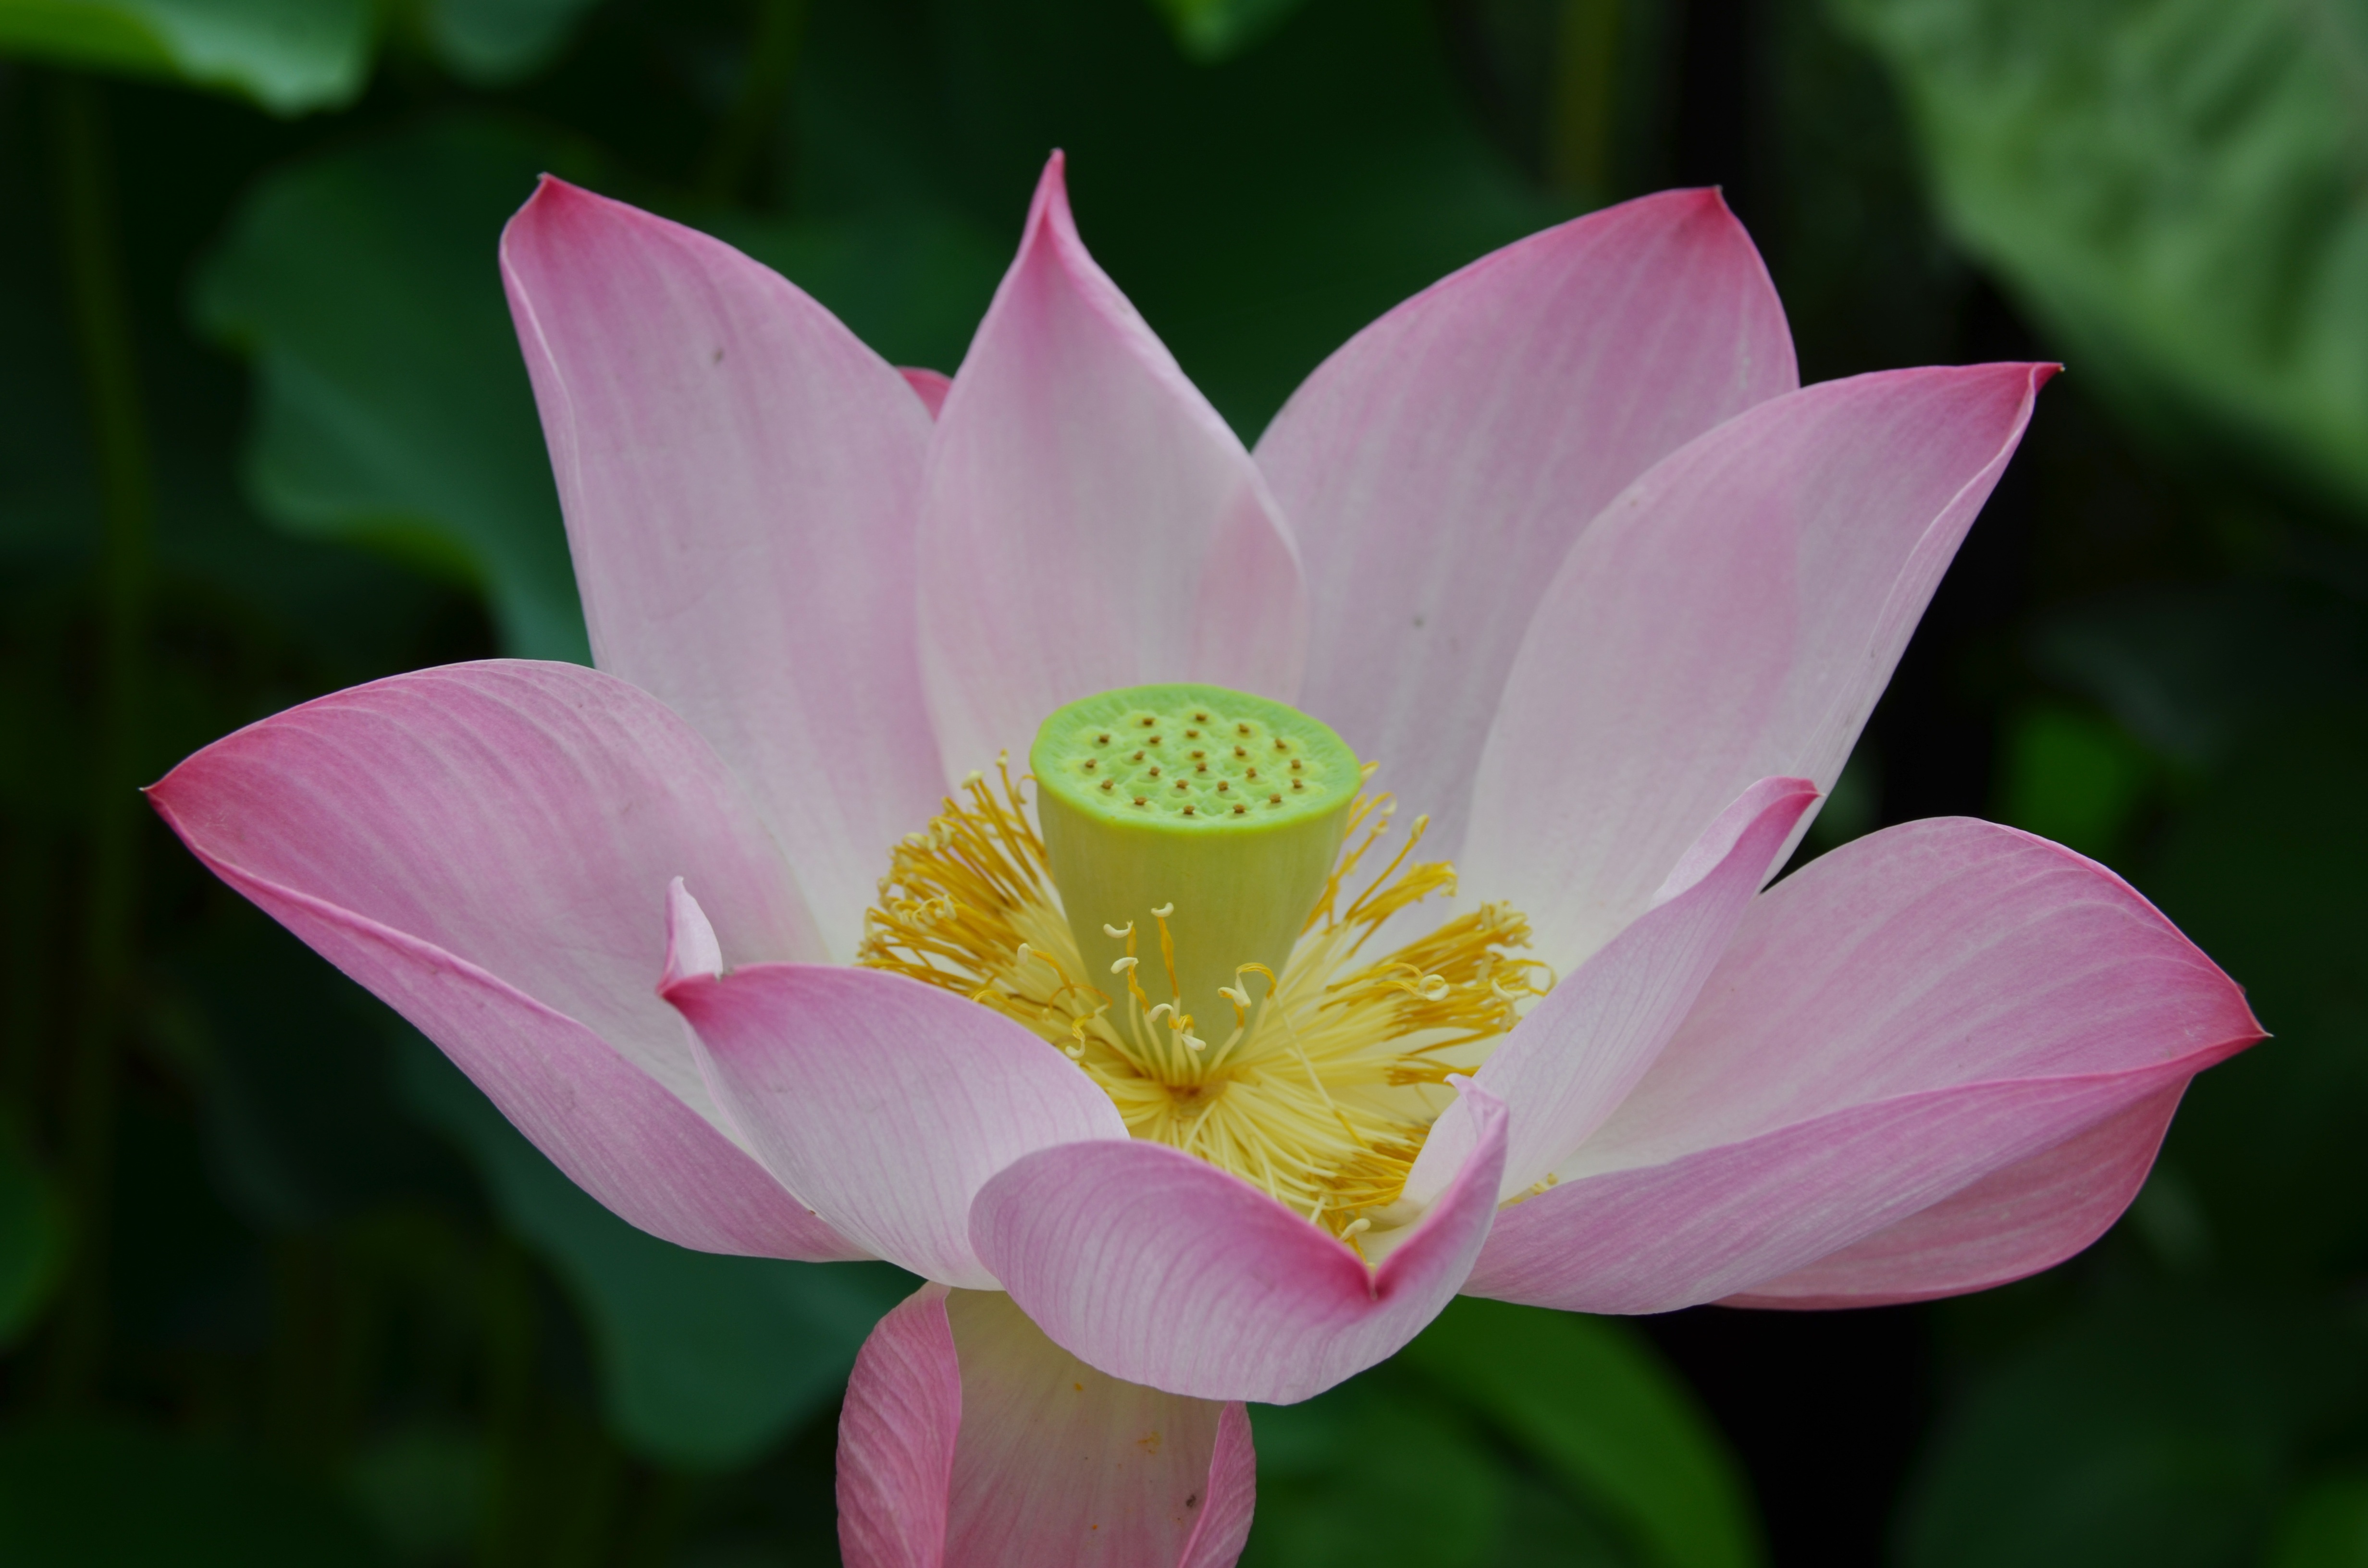
blossom, plant, flower, petal, asia, botany, pink, sacred lotus, aquatic plant, flora, lotus, sacred, indian, oriental, macro photography, flowering plant, city car, land plant, lotus family, proteales, east indian sacred lotus